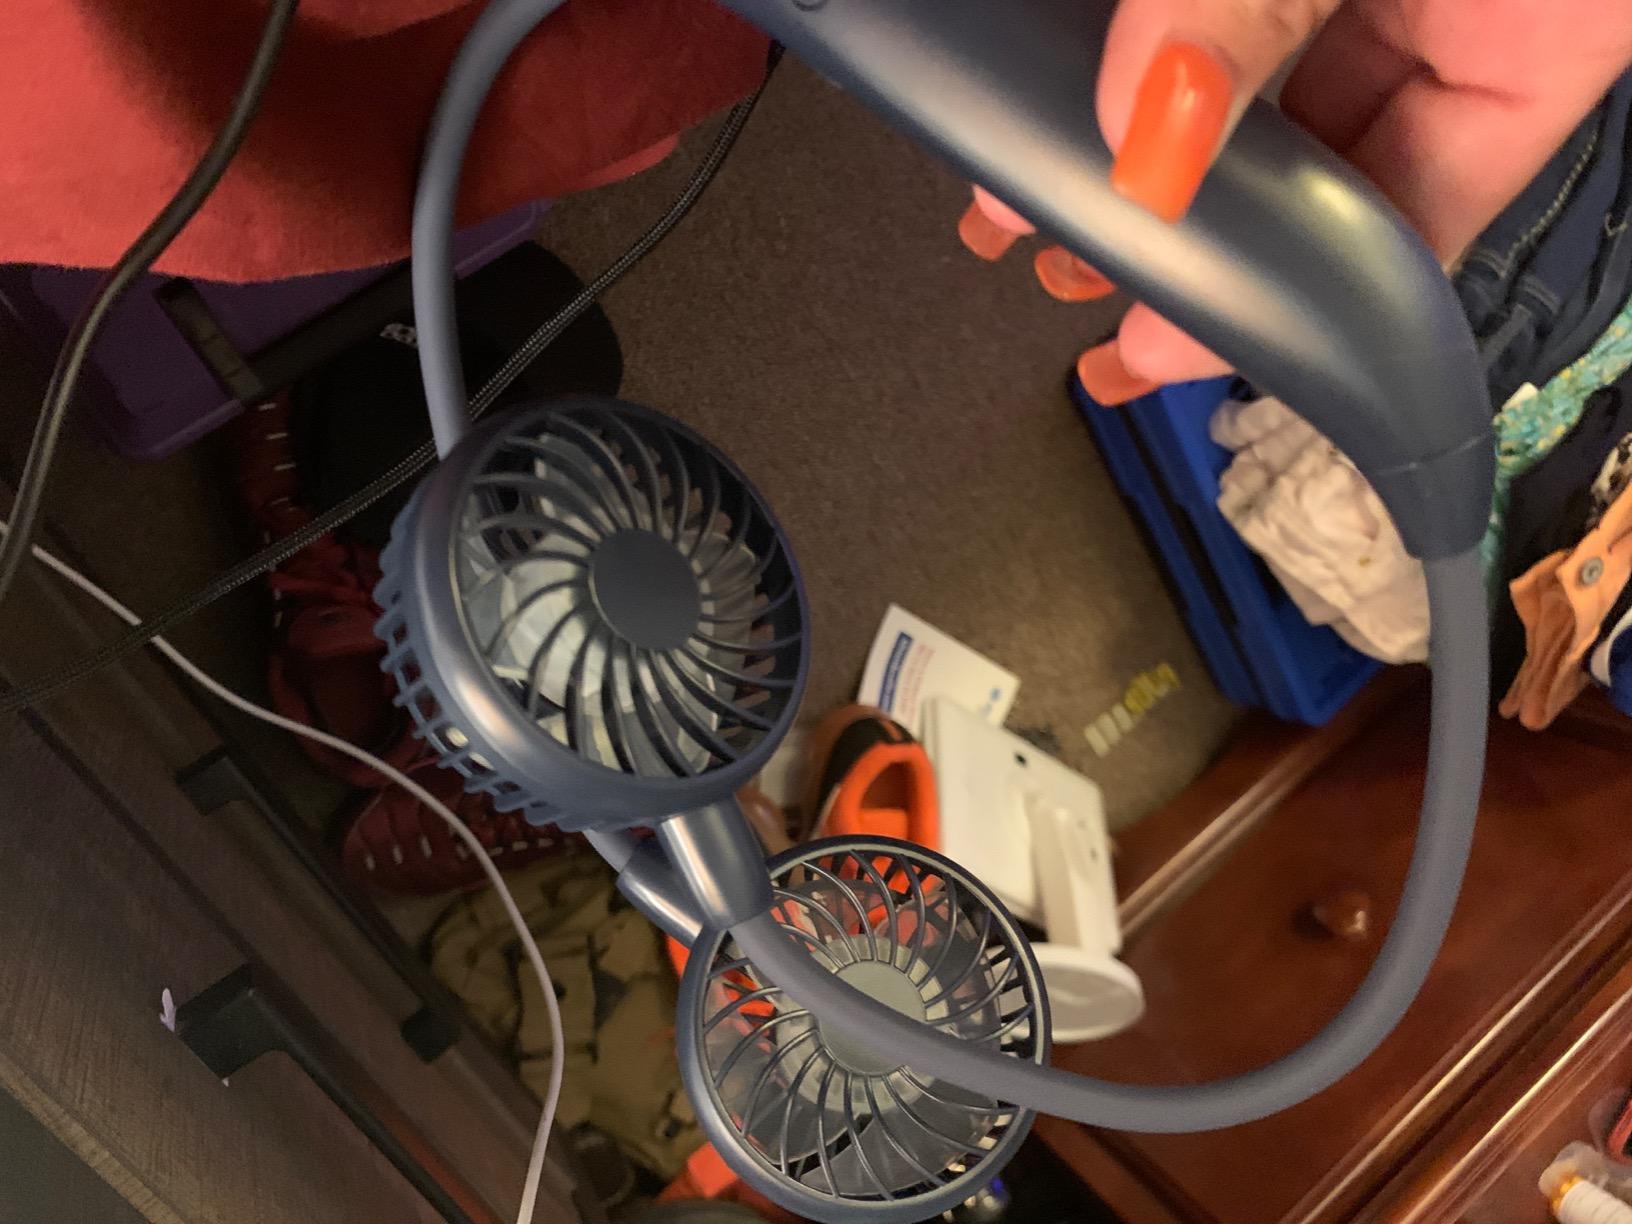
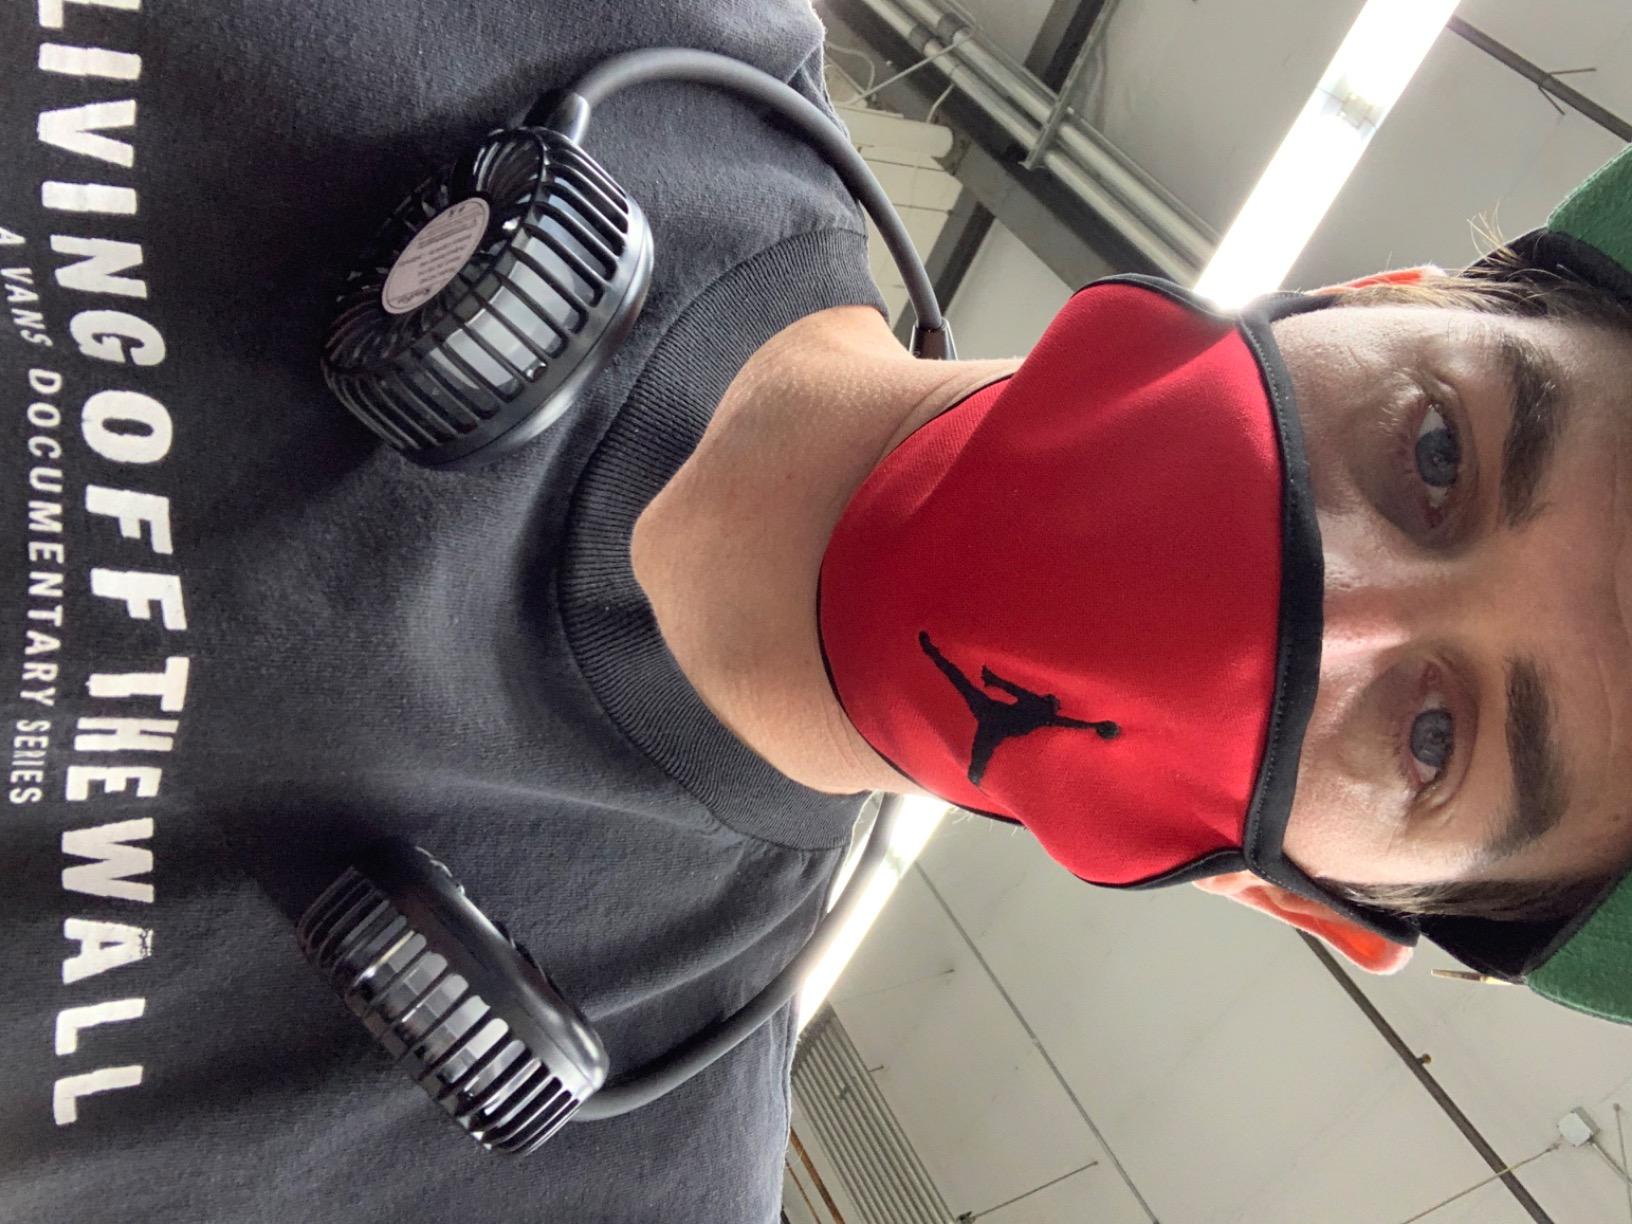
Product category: fan
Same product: no